Henry Butler

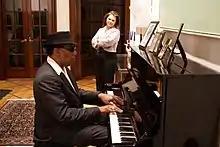
Butler after opening for B.B. King at the Kodak Theatre in Hollywood, California, in January 2007

Butler was born in New Orleans, and was blinded by glaucoma in infancy. His musical training began at the Louisiana State School for the Blind, where he learned to play valve trombone, baritone horn, and drums before concentrating on singing and piano.